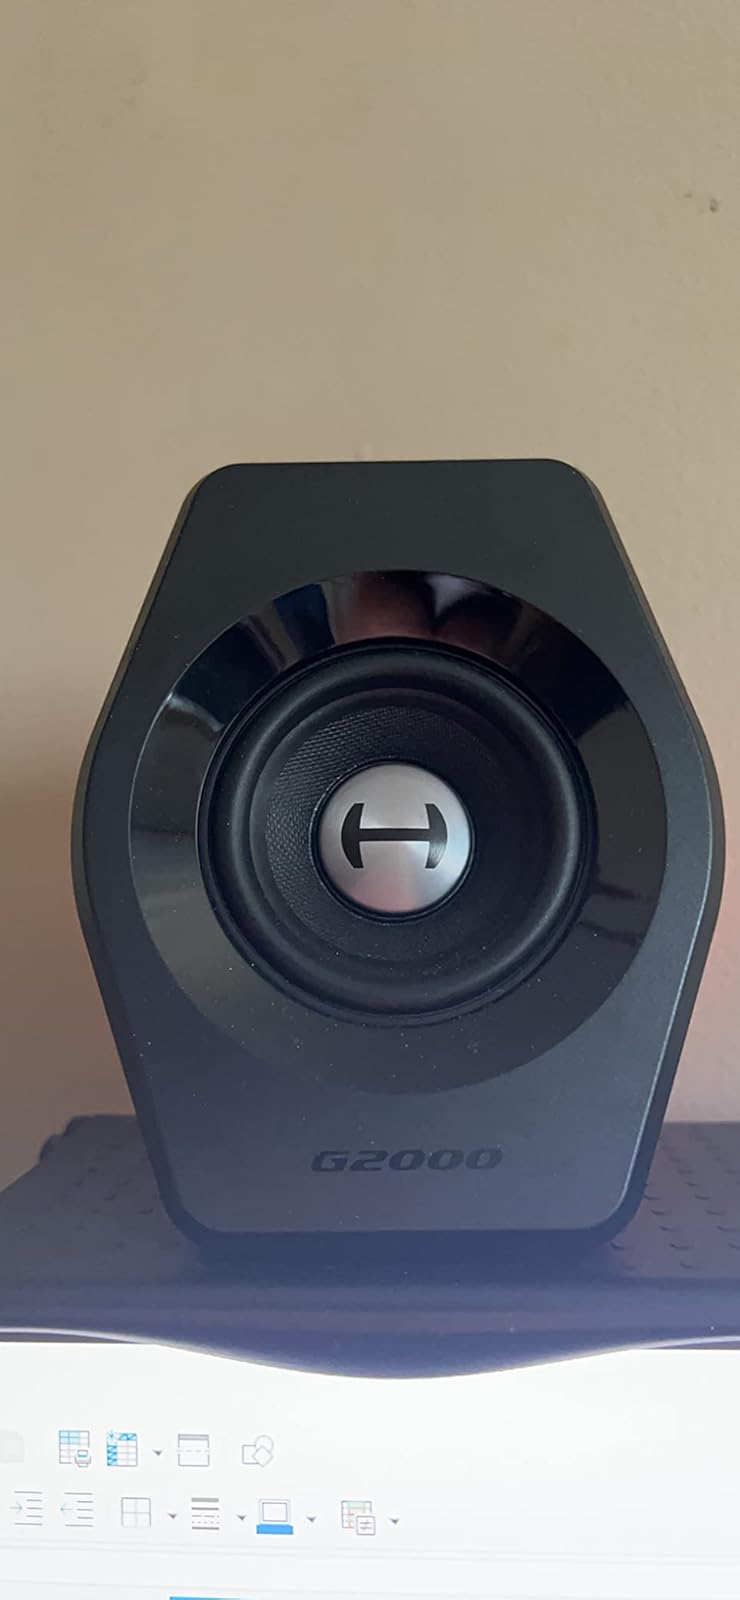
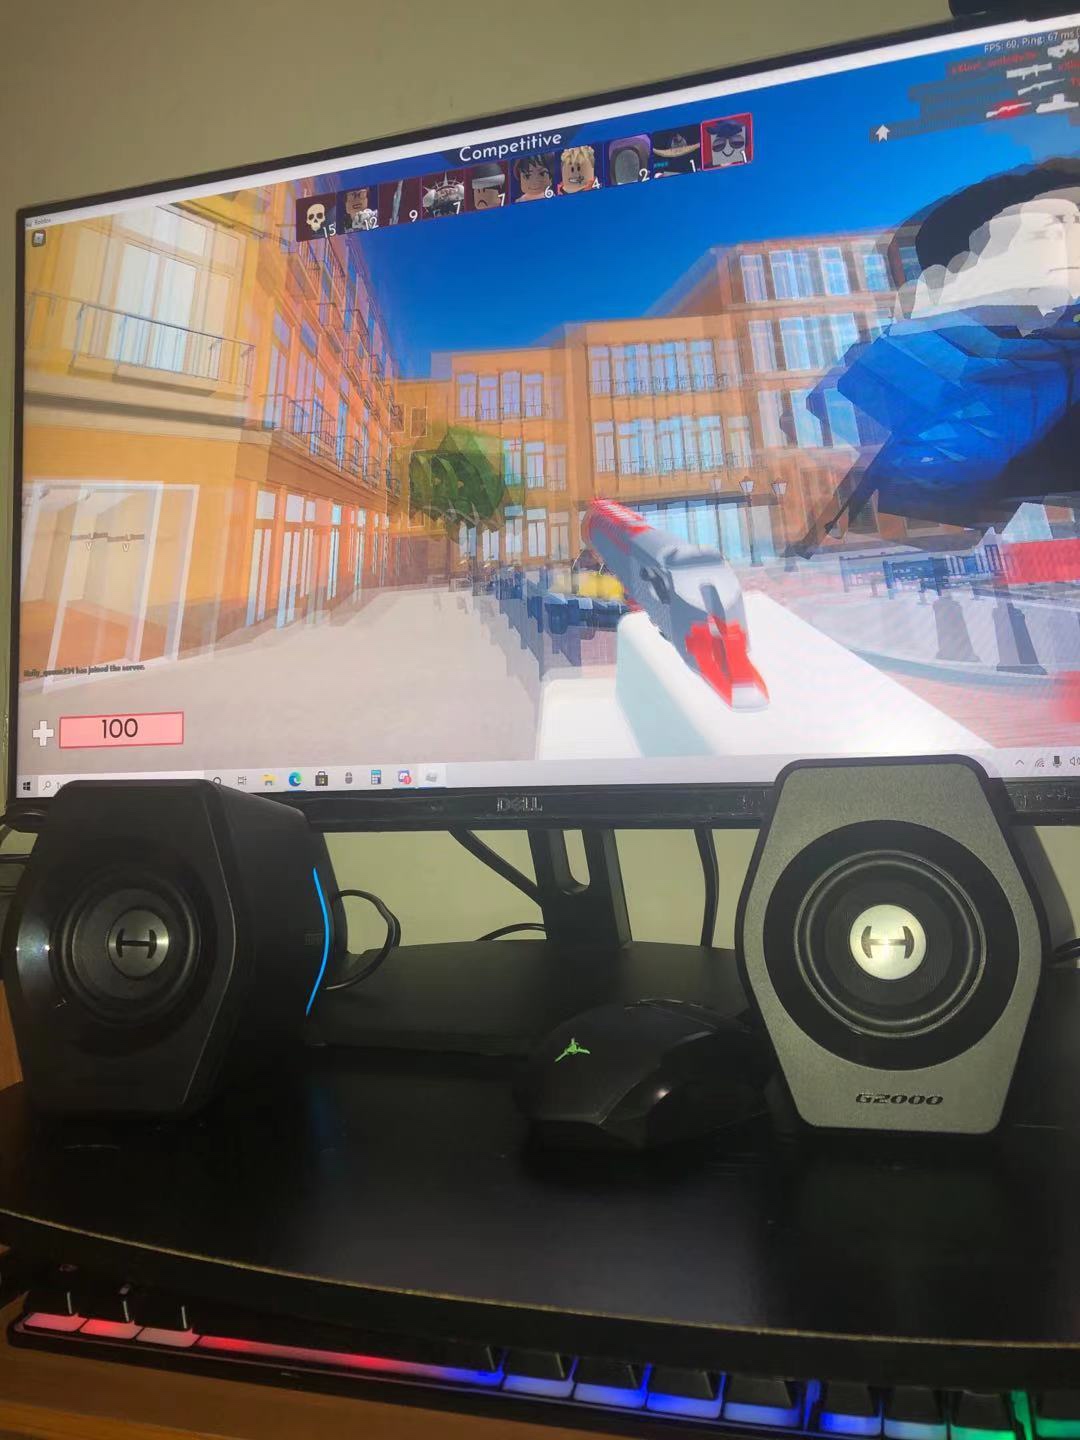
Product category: speaker
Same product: yes